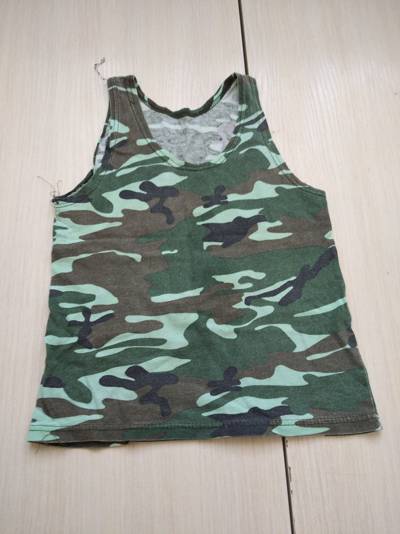
Waste category: clothes